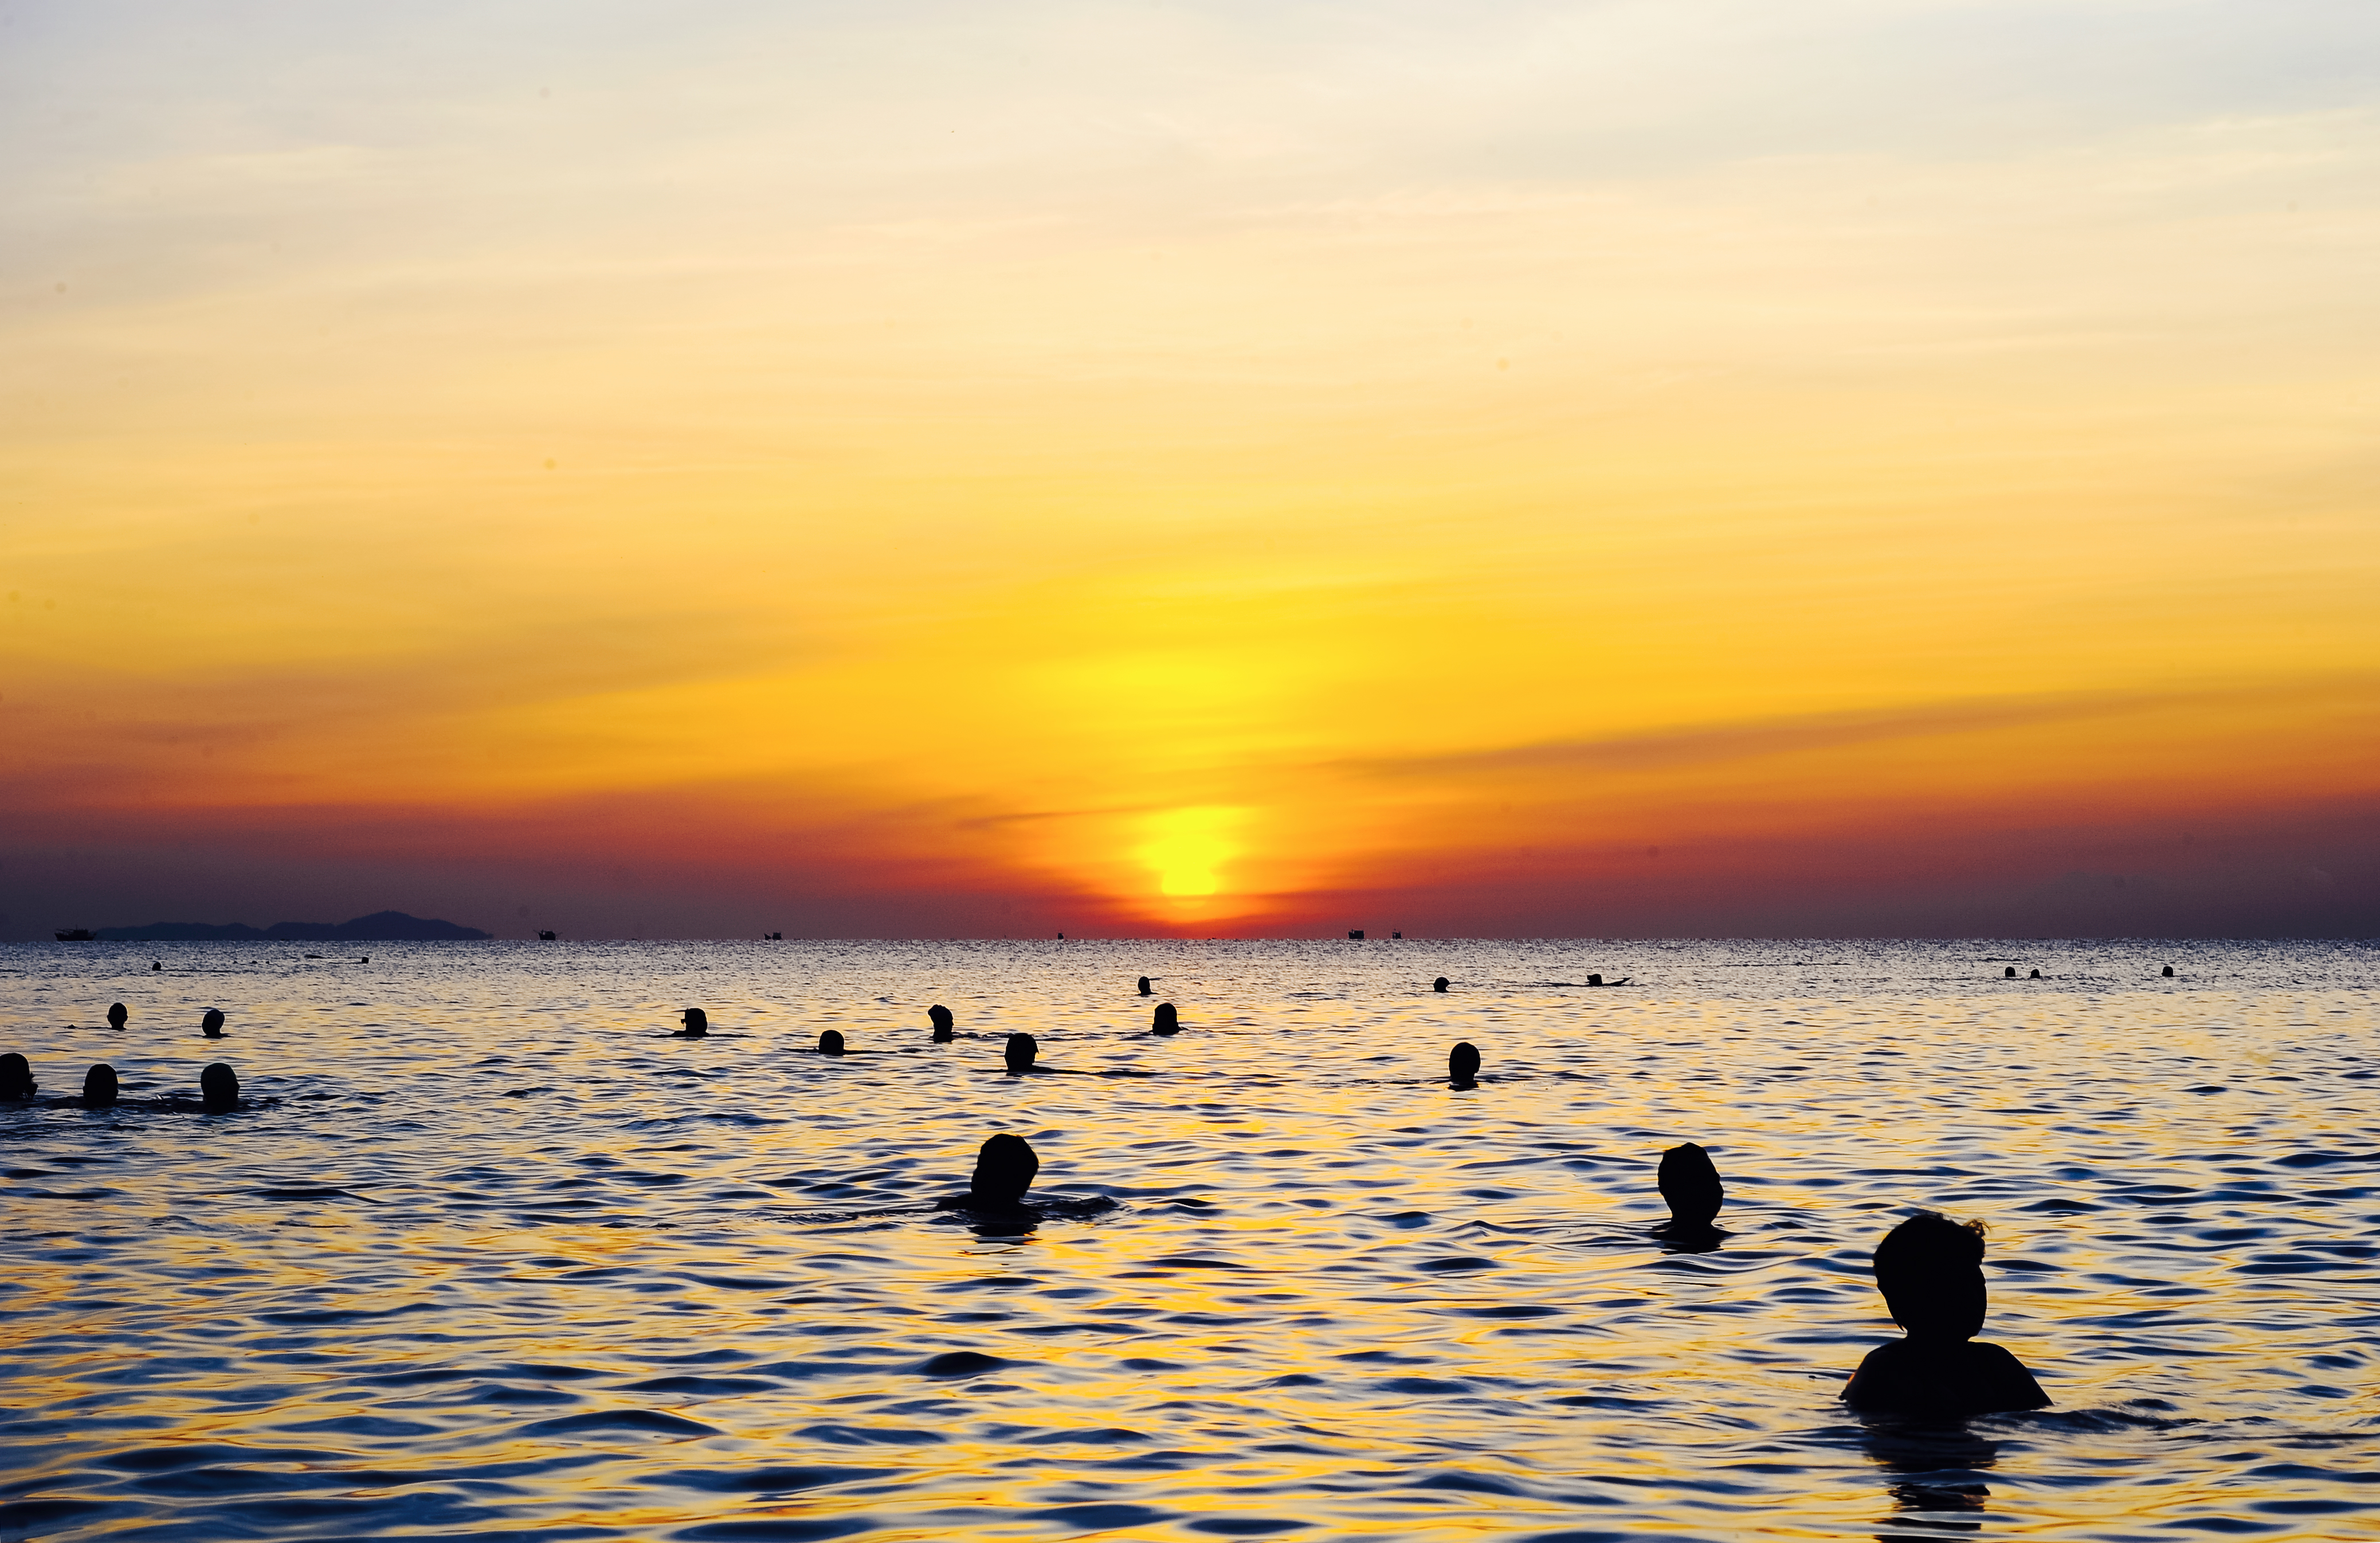
photography, wallpaper, portrait, landscape, cute, lovely, happy, alive, natural, beautiful, beauty, live, water, sky, body of water, horizon, sunset, sea, reflection, sun, calm, sunrise, shore, evening, morning, wave, ocean, lake, river, water bird, cloud, afterglow, sunlight, dusk, loch, bird, dawn, coast, inlet